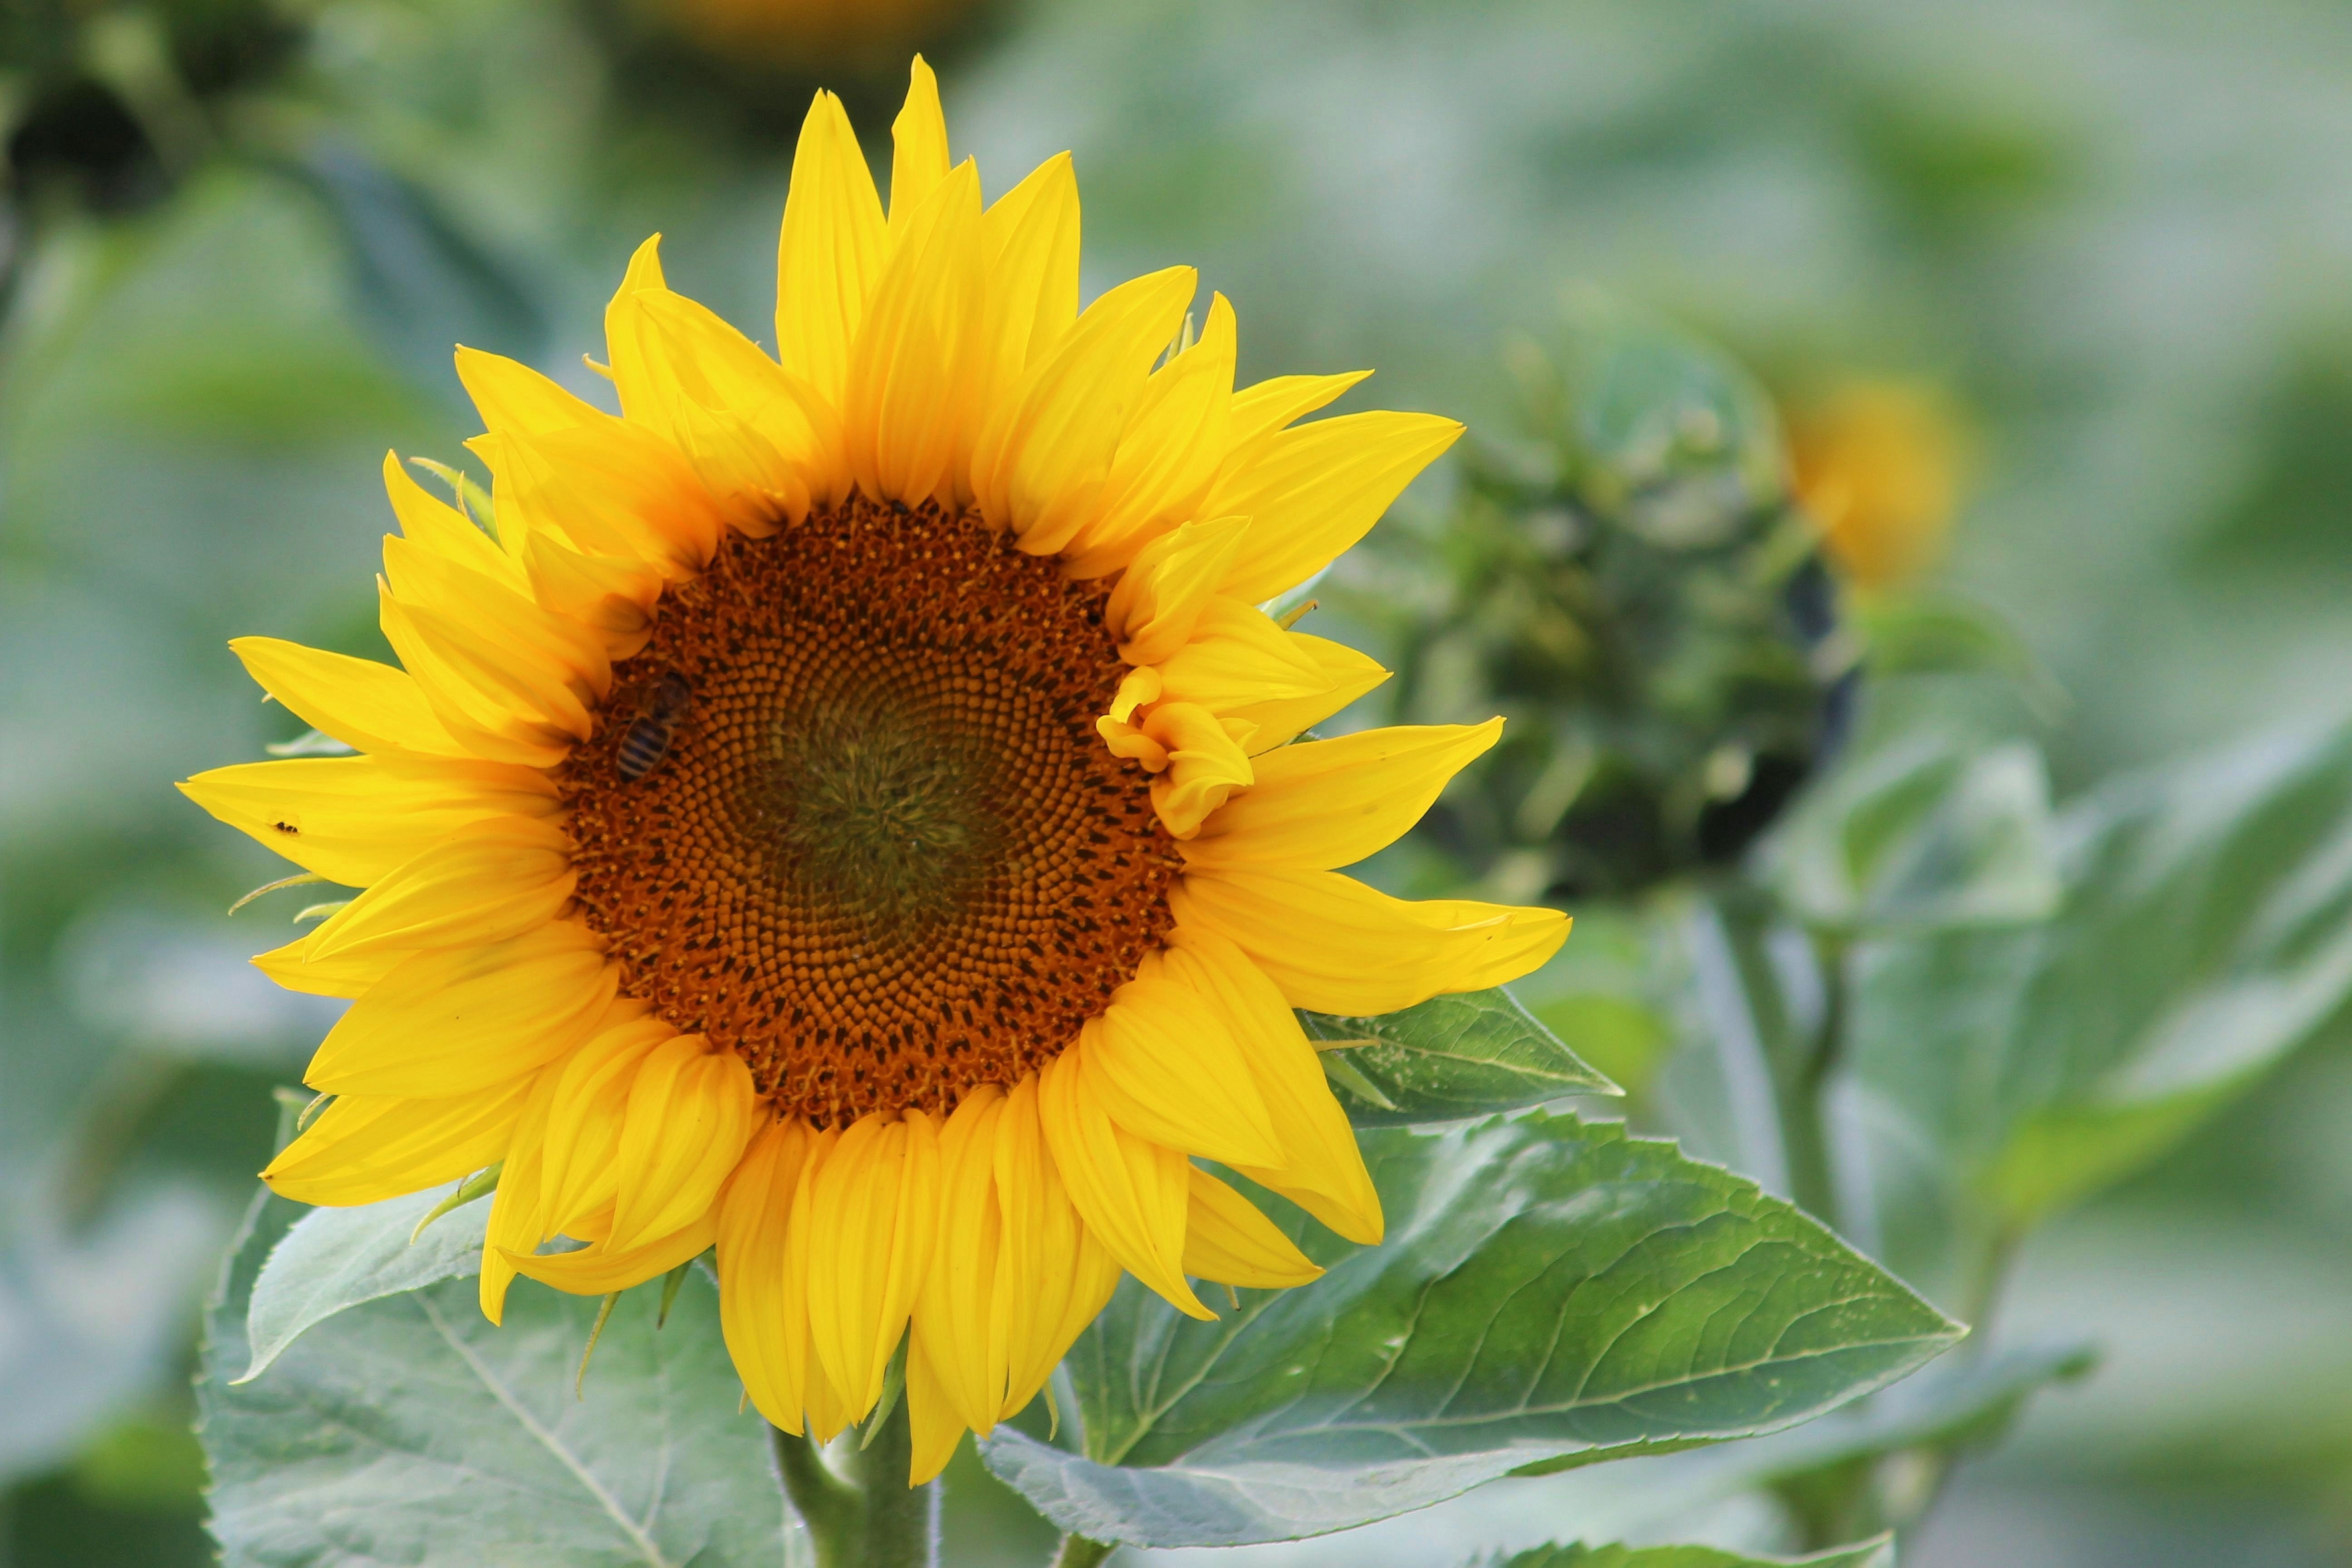
plant, field, flower, petal, botany, yellow, flora, sunflower, wildflower, sun flower, macro photography, flowering plant, daisy family, sunflower seed, annual plant, plant stem, land plant